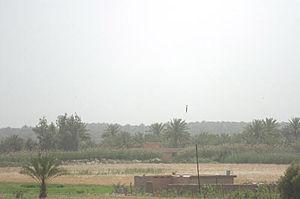
La guérilla irakienne désigne dans les médias l'ensemble des groupes luttant, à un moment ou un autre, contre la coalition militaire en Irak dirigée par les États-Unis et les forces du gouvernement irakien pendant la guerre d'Irak après l'opération liberté irakienne en 2003 qui fait tomber le gouvernement du Parti Baas.
Le M982 Excalibur est un obus d'artillerie de calibre 155 mm, produit par la société américaine Raytheon en partenariat avec le suédois BAE Systems AB, filiale du britannique BAE Systems.